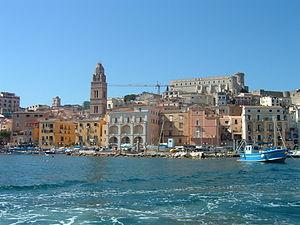
Ce qui suit est une liste des « hypati », patriciens, consuls et ducs qui ont régné sur le territoire de Gaeta.